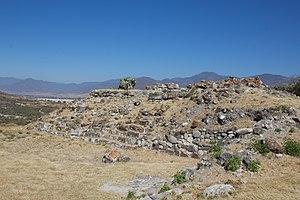
Yagul Edifice U
Yagul est un site archéologique situé dans la vallée de Tlacolula, dans l'État d'Oaxaca, construit entre l'époque dite Monte Alban IV où il connut son apogée et l'époque Monte Alban V, mais qui semble avoir été occupé depuis 8000 avant notre ère, comme en témoignent les grottes et les peintures rupestres de Guilá Naquitz. Son nom signifie « vieil arbre » en Zapotèque, mais les habitants de Tlacolula l'appellent Yugul, « vieux village », ou encore Gyaag Guul.